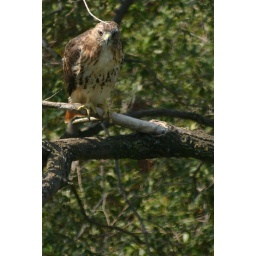
Shot right off an eighth floor balcony in SW Mississauga, Ontario, Canada.